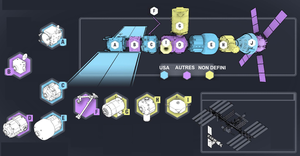
Lunar Orbital Platform-Gateway ou LOP-G, anciennement Deep Space Gateway, est un projet de station orbitale en orbite lunaire proposé en 2017 par la NASA, afin de mener des vols habités vers l'espace cislunaire.